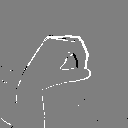
ASL letter: o